Joseph N. Gallo

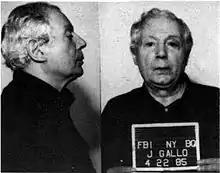
FBI mugshot of Gallo on April 22, 1985

Joseph Nicholas Gallo (January 8, 1912 – September 1, 1995) was a New York mobster who served as consigliere of the Gambino crime family under three different bosses.